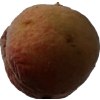
Label: peach